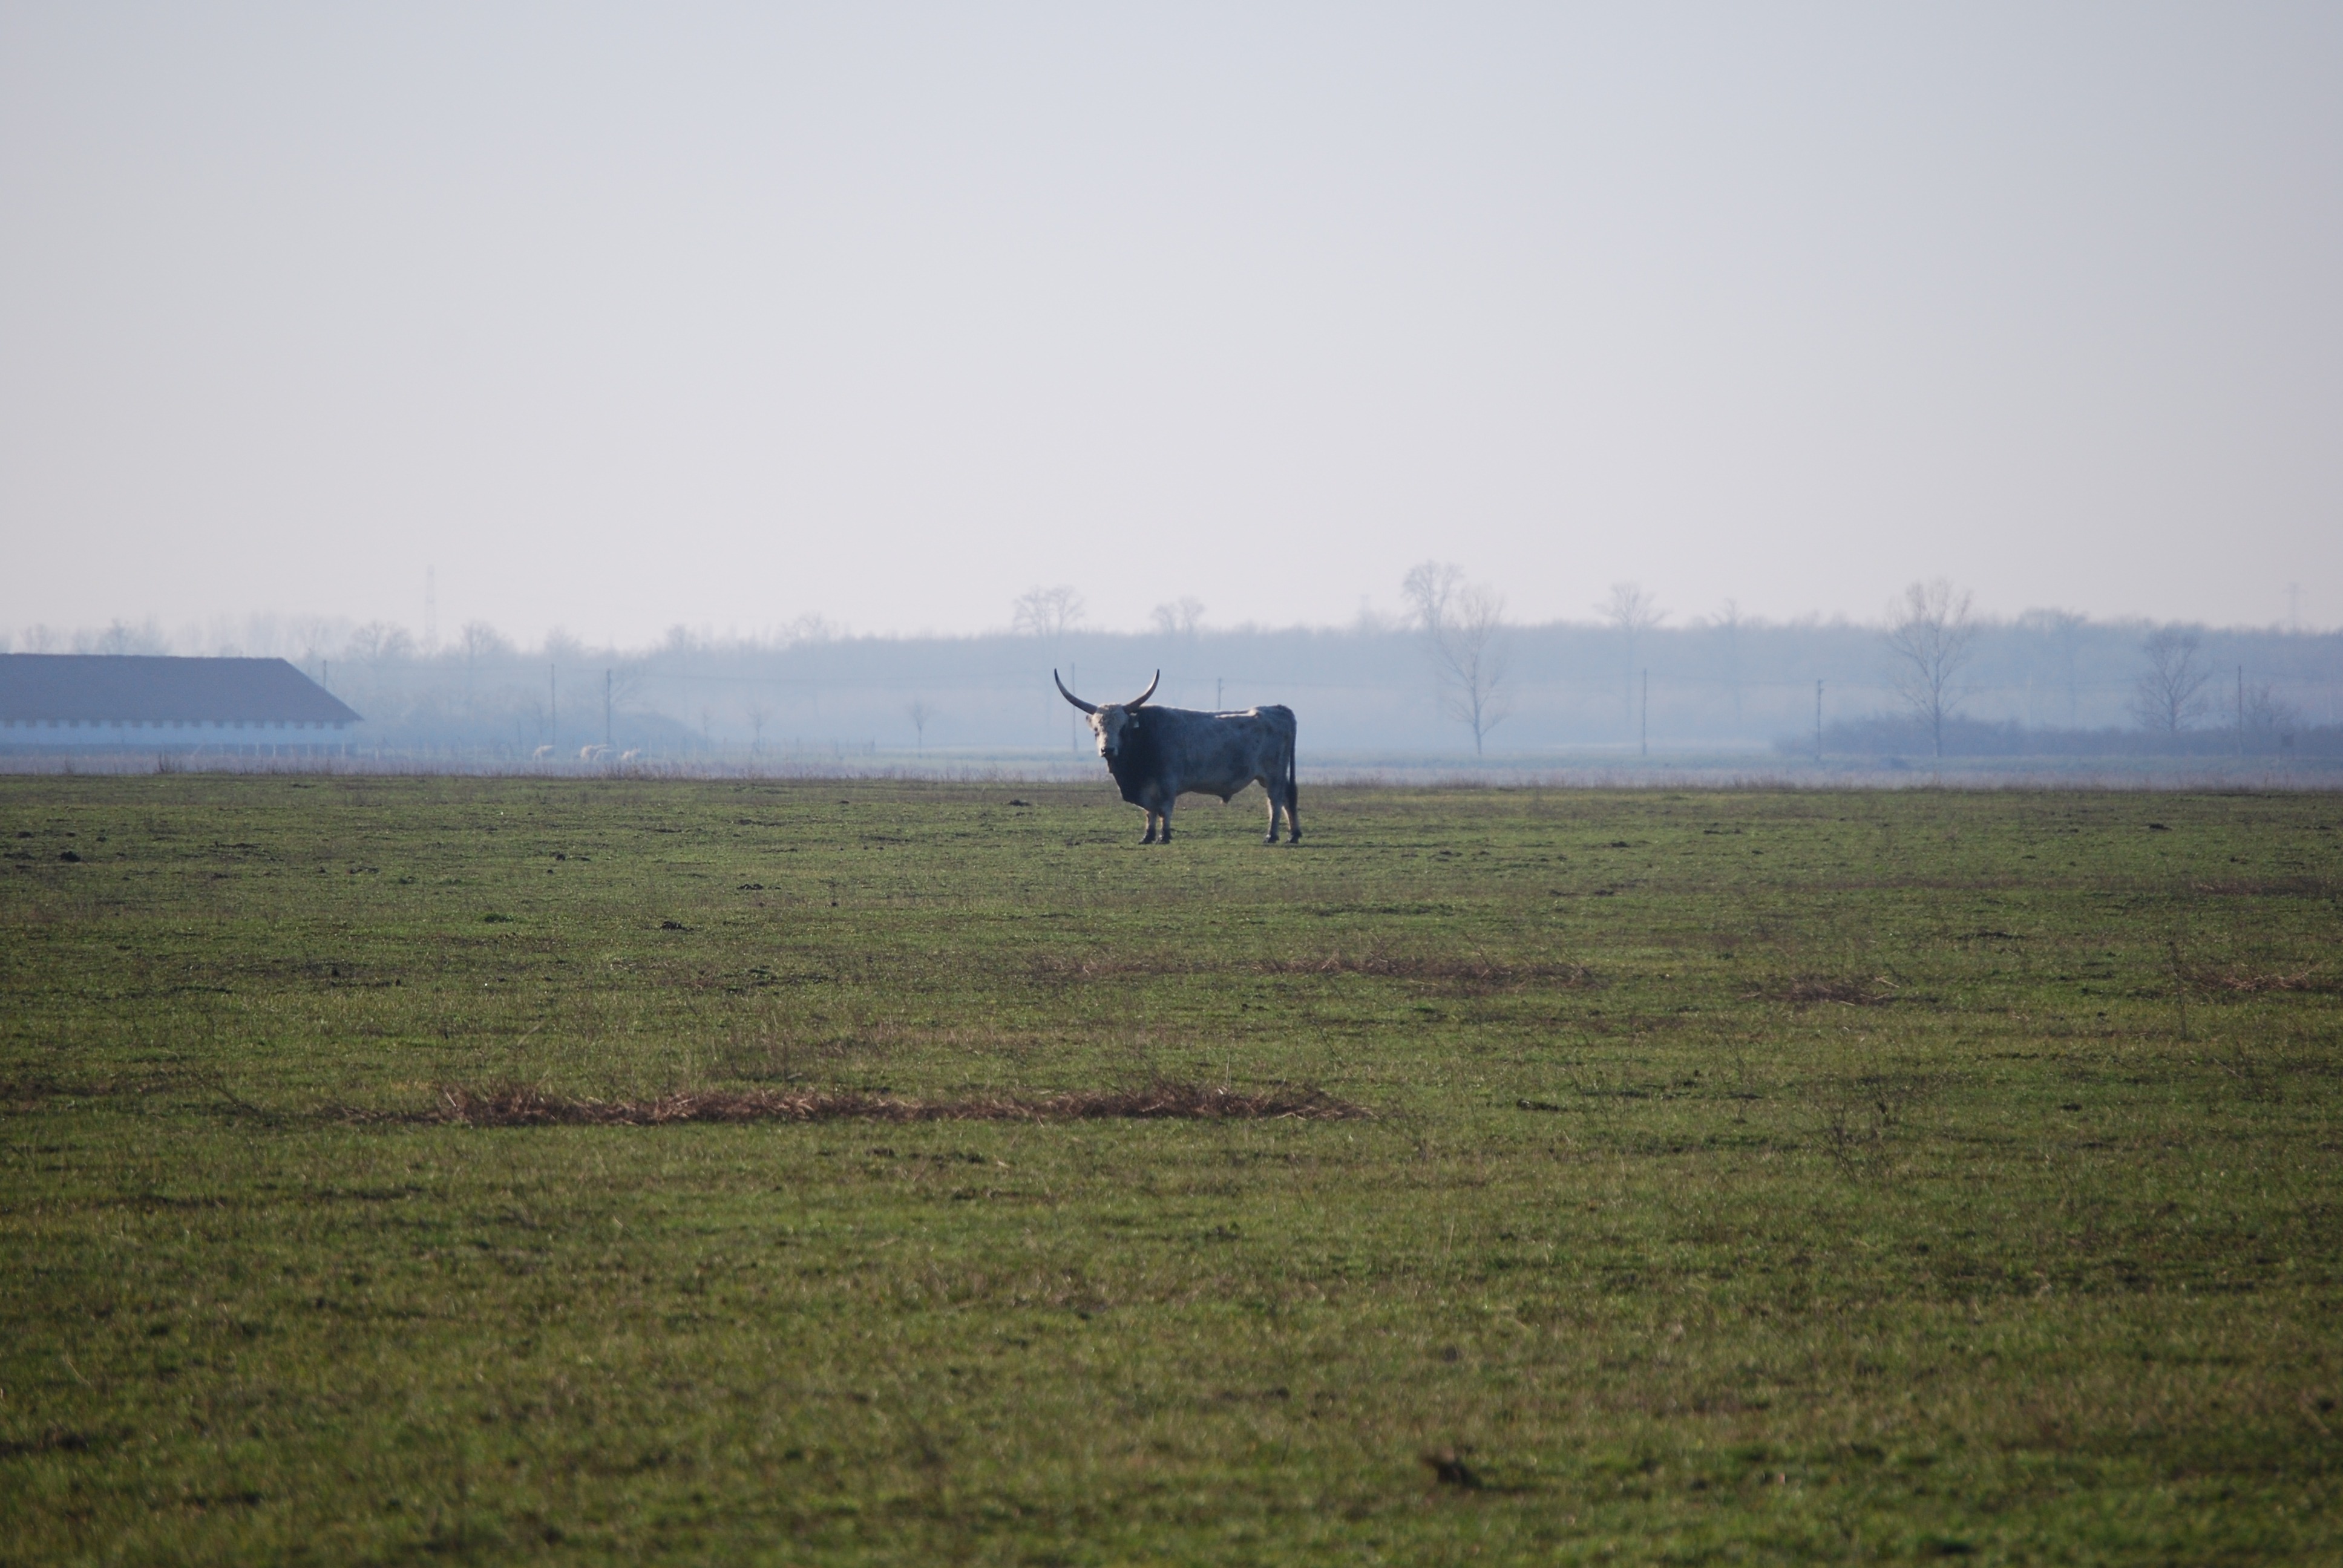
grass, horizon, marsh, mist, field, farm, meadow, prairie, morning, hill, wind, pasture, agriculture, beef, plain, power, grassland, wetland, privacy, habitat, ecosystem, steppe, rural area, dignity, hungarian grey cattle, natural environment, atmospheric phenomenon, cattle like mammal